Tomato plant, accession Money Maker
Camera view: horizontal (90 deg, fisheye); turntable rotation: 270 degrees
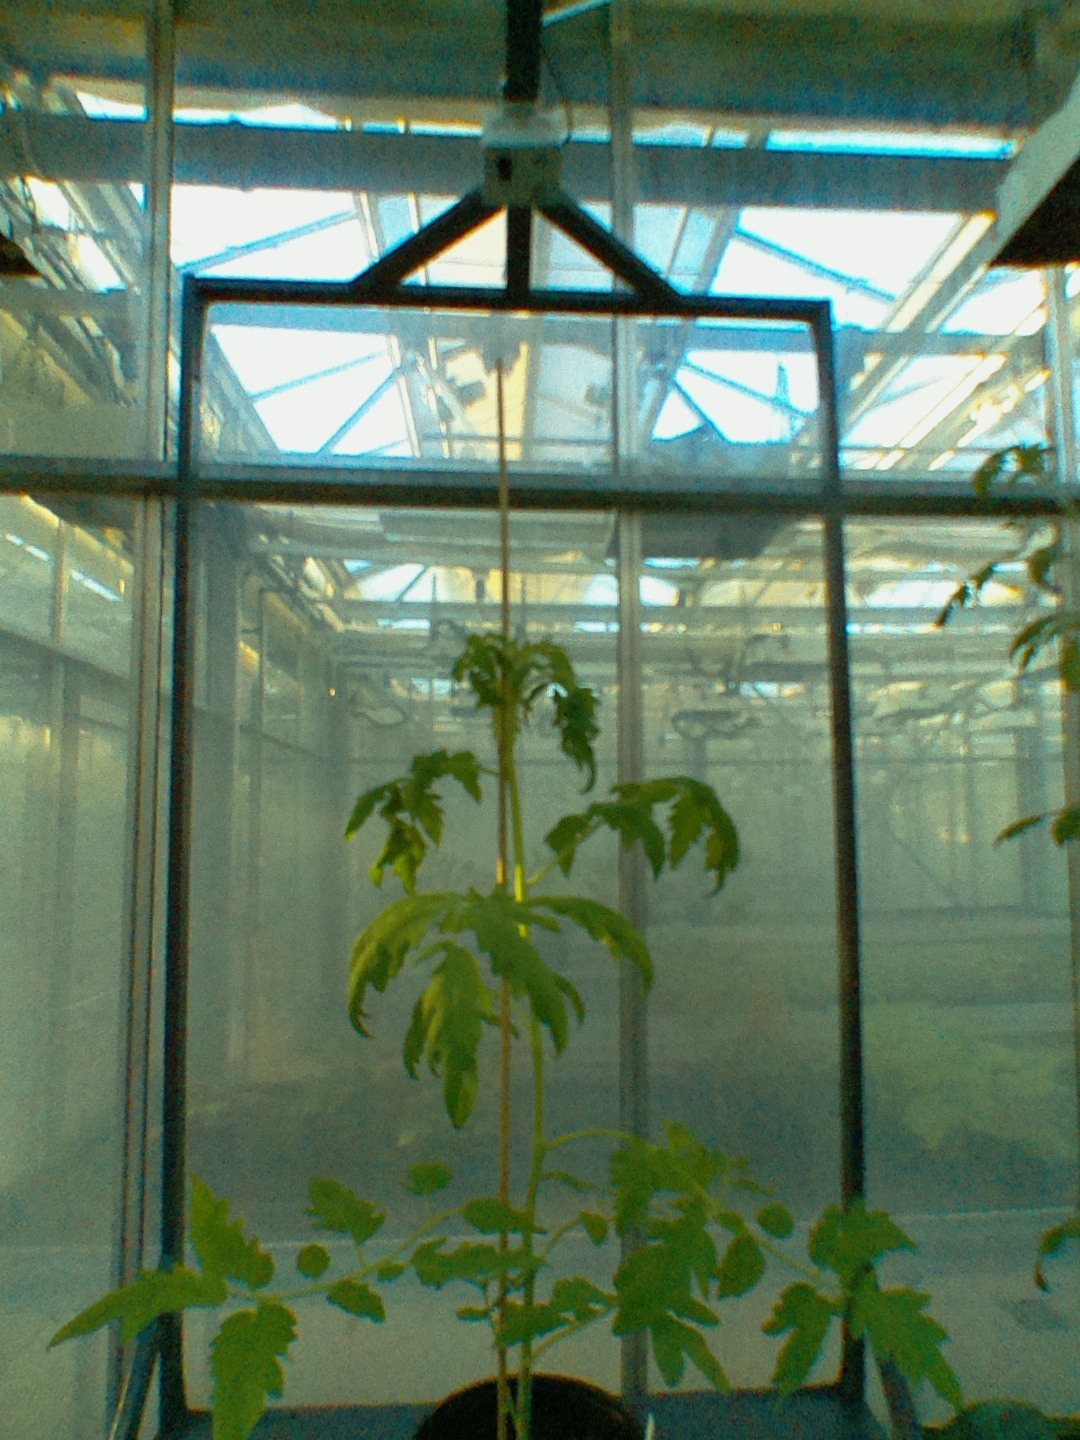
BBCH growth stage 17: 14 of true leaves visible